Boys' love

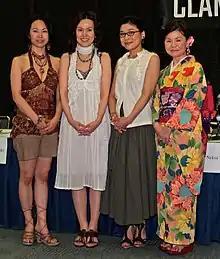
The manga artist group Clamp, whose works were among the first "yaoi"-influenced media to be encountered by Western audiences

The growing popularity of "yaoi" attracted the attention of manga magazine editors, many of whom recruited "yaoi" authors to their publications; "Zetsuai 1989" (1989–1991) by Minami Ozaki, a "yaoi" series published in the "shōjo" magazine "Margaret", was originally a "Captain Tsubasa" created by Ozaki that she adapted into an original work. By 1990, seven Japanese publishers included "yaoi" content in their offerings, which kickstarted the commercial publishing market of the genre. Between 1990 and 1995, thirty magazines devoted to "yaoi" were established: "Magazine Be × Boy", founded in 1993, became one of the most influential "yaoi" manga magazines of this era. The manga in these magazines were influenced by realist stories like "Banana Fish", and moved away from the "shōnen-ai" standards of the 1970s and 1980s. "Shōnen-ai" works that were published during this period were typically comedies rather than melodramas, such as "Gravitation" (1996–2002) by Maki Murakami. Consequently, "yaoi" and "boys' love" (BL) came to be the most popular terms to describe works depicting male-male romance, eclipsing "shōnen-ai" and "June".